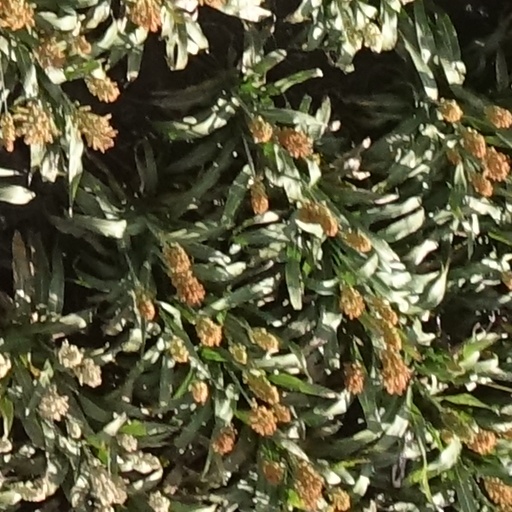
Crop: sorghum